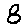
Label: 8